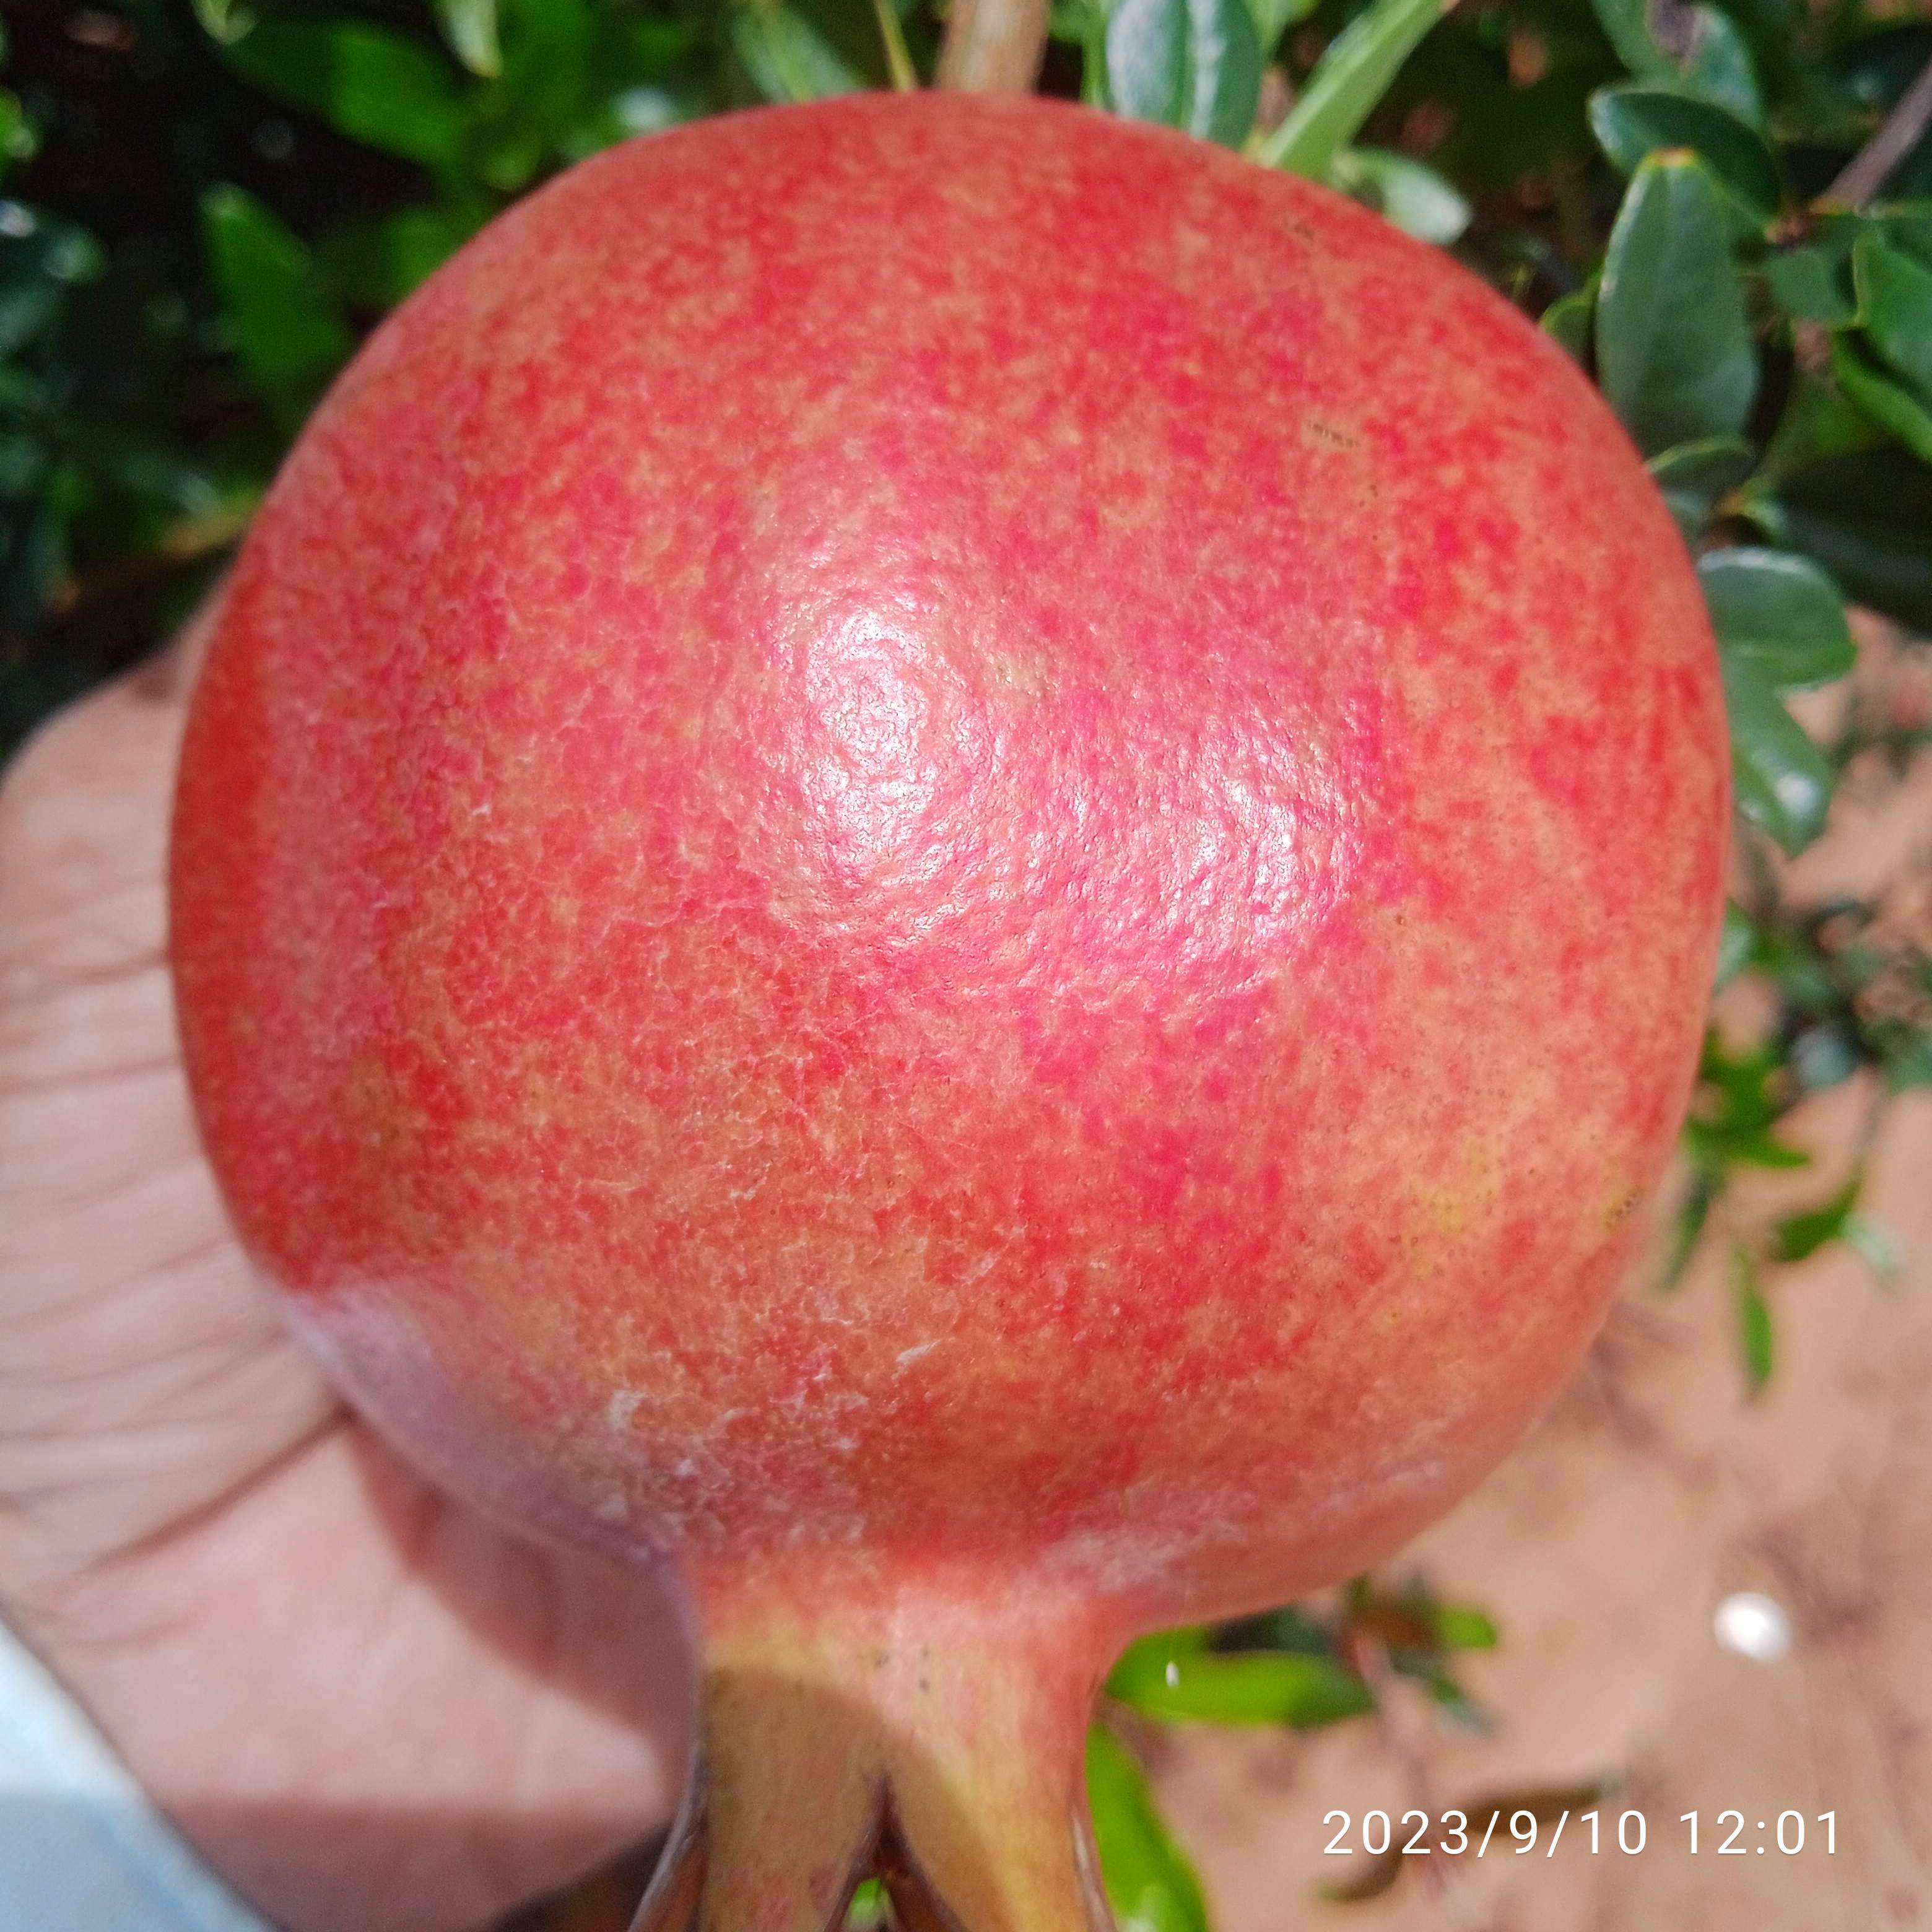
Label: Healthy